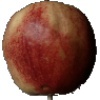
Label: Apple Red 3